Rhode Island Route 1A

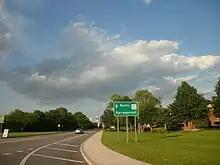
RI 1A Scenic northbound proceeding away from RI 108 in Narragansett

After traveling north for on US 1, the fourth section of Route 1A begins, again following Post Road. This section, like the previous one, is split into two by way of a closed median interchange. The portion below this closed interchange is only long and barely more than a residential road. It parallels US 1 as a former alignment of the Boston Post Road before reaching the closed interchange. After crossing US 1 via a median u-turn, Route 1A continues north for , this time taking a more distant course from US 1. This segment runs for and serves as a major commercial corridor for the towns of South Kinsgtown, Narragansett, and North Kingstown.